Jean de Beaumont

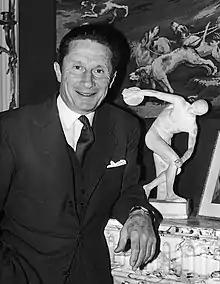
Jean de Beaumont in 1967

Count Jean Bonnin de la Bonninière de Beaumont (13 January 1904 – 12 June 2002), simply known as Jean de Beaumont, was a French aristocrat, businessman, politician, journalist and sport shooter who competed at the 1924 Summer Olympics.